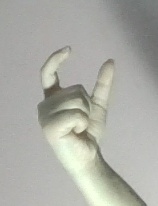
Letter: nun